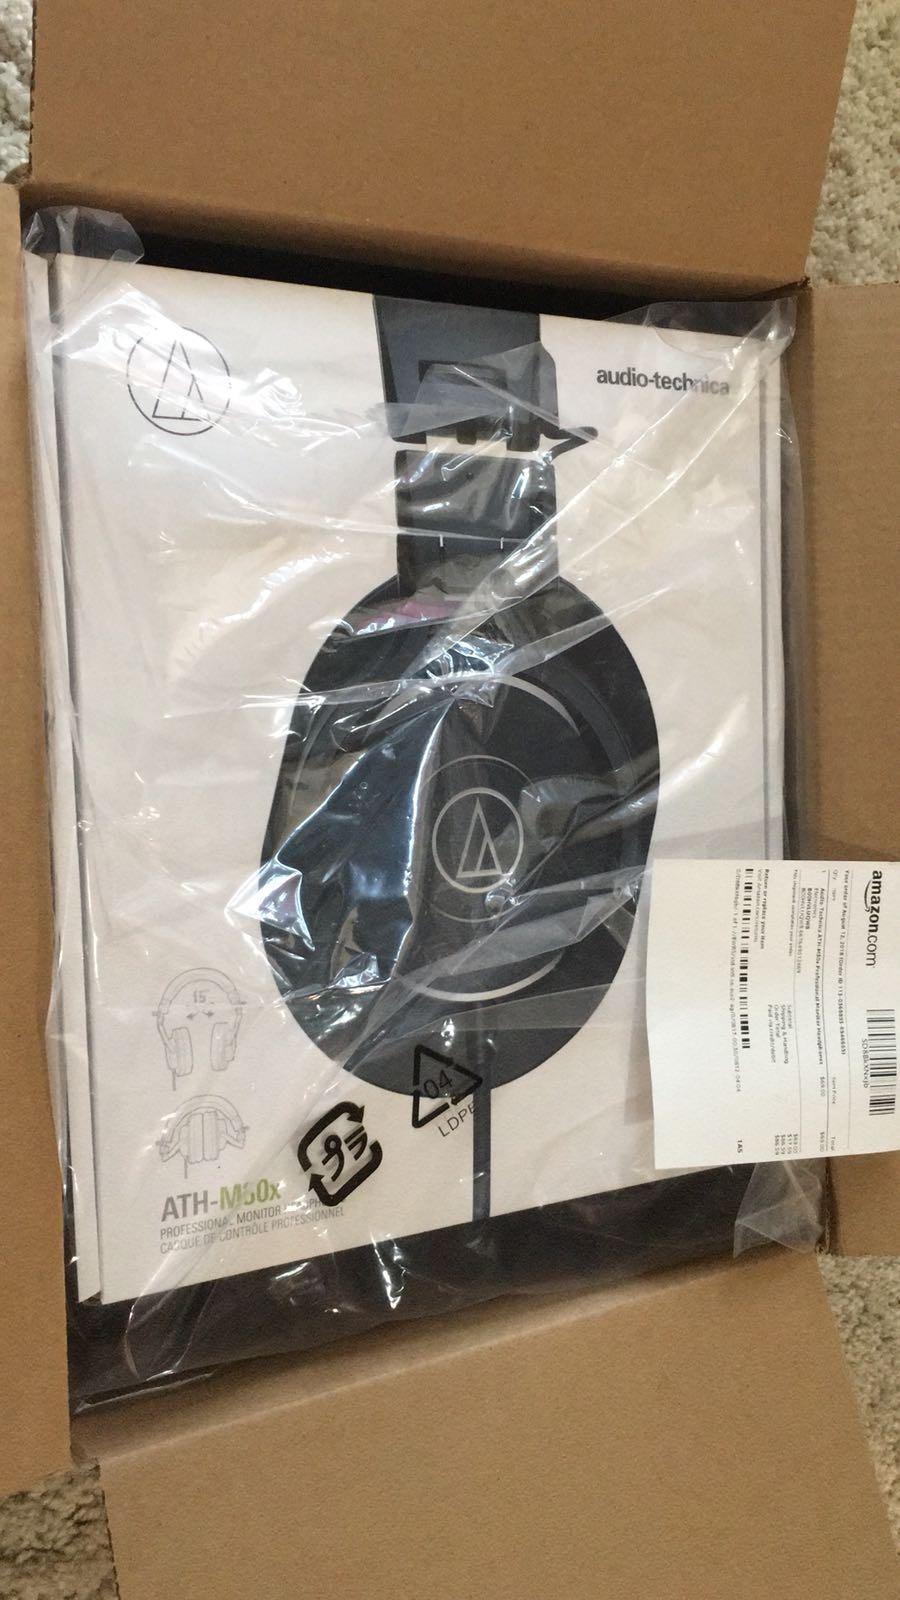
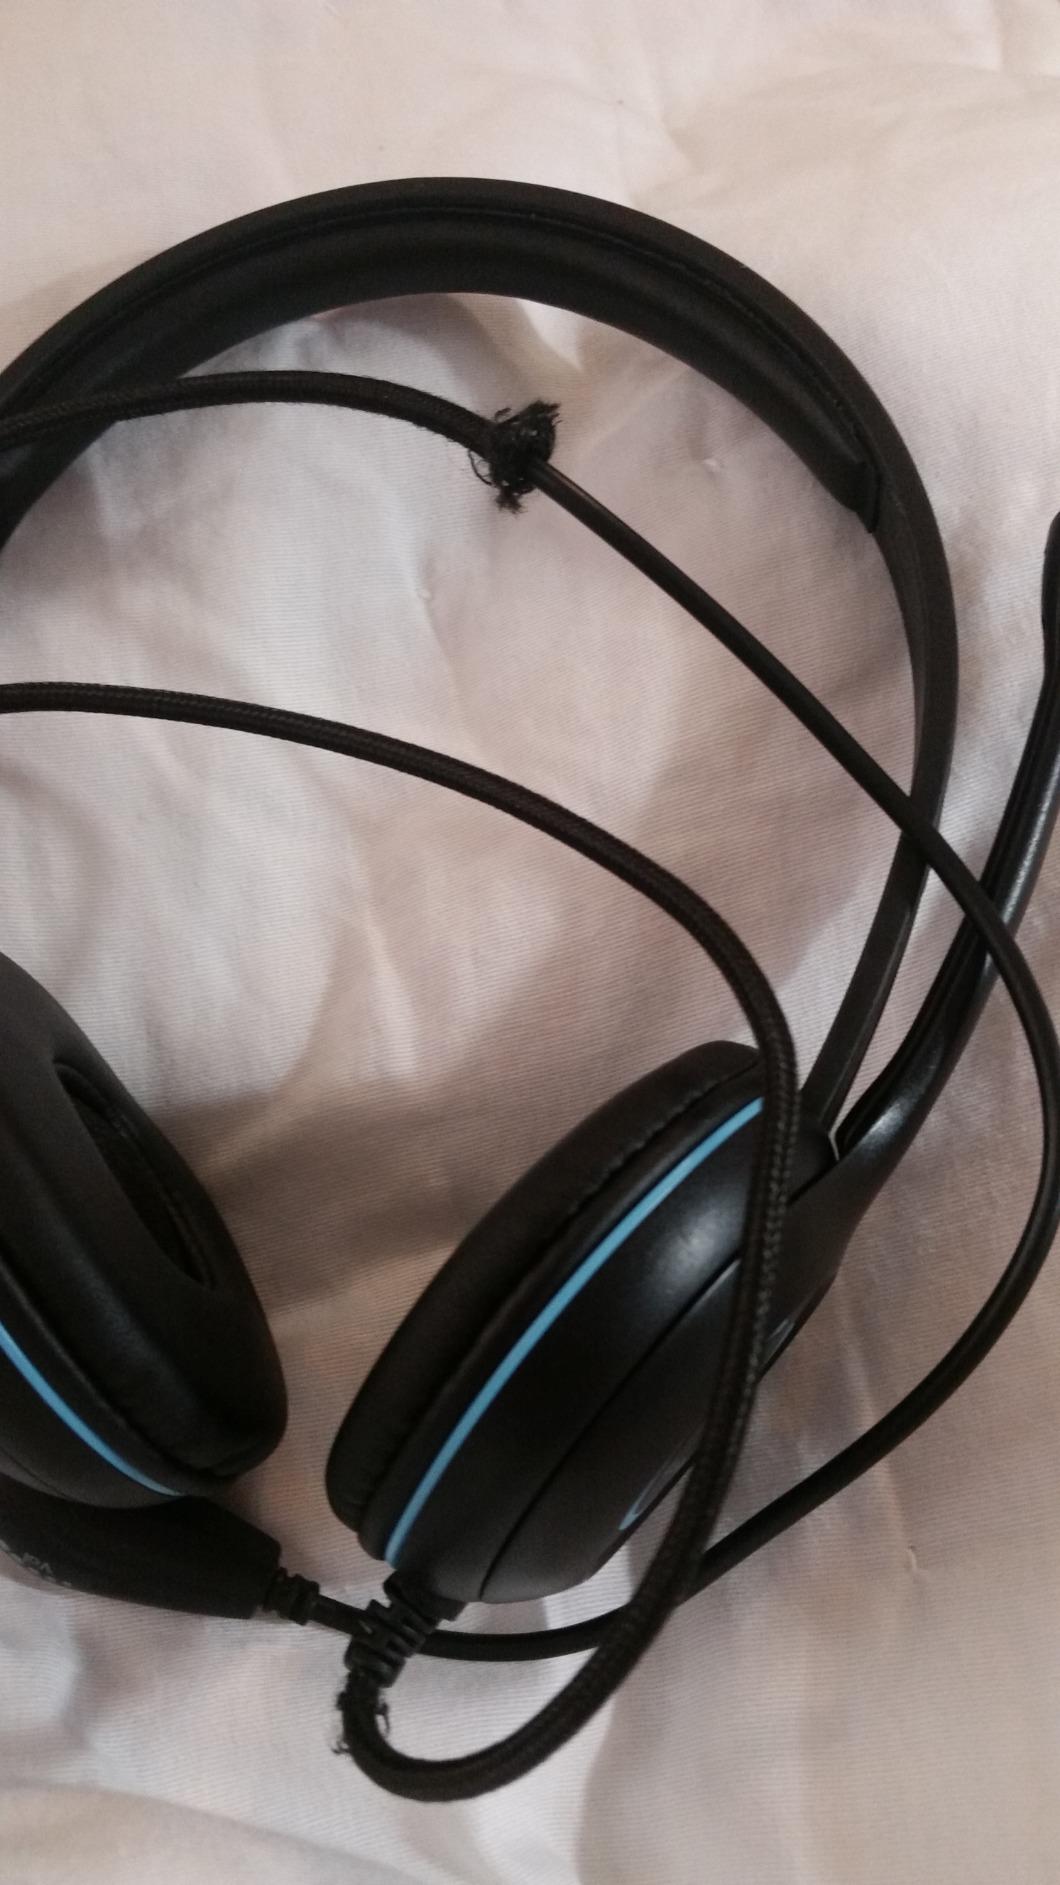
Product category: headphones
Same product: no